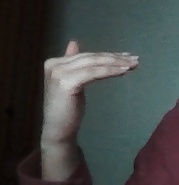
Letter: khaa